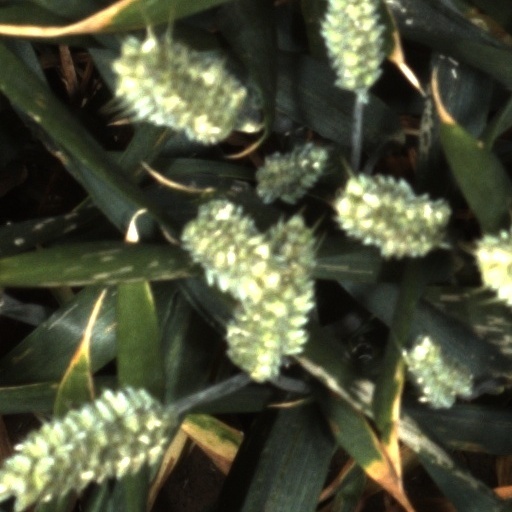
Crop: wheat